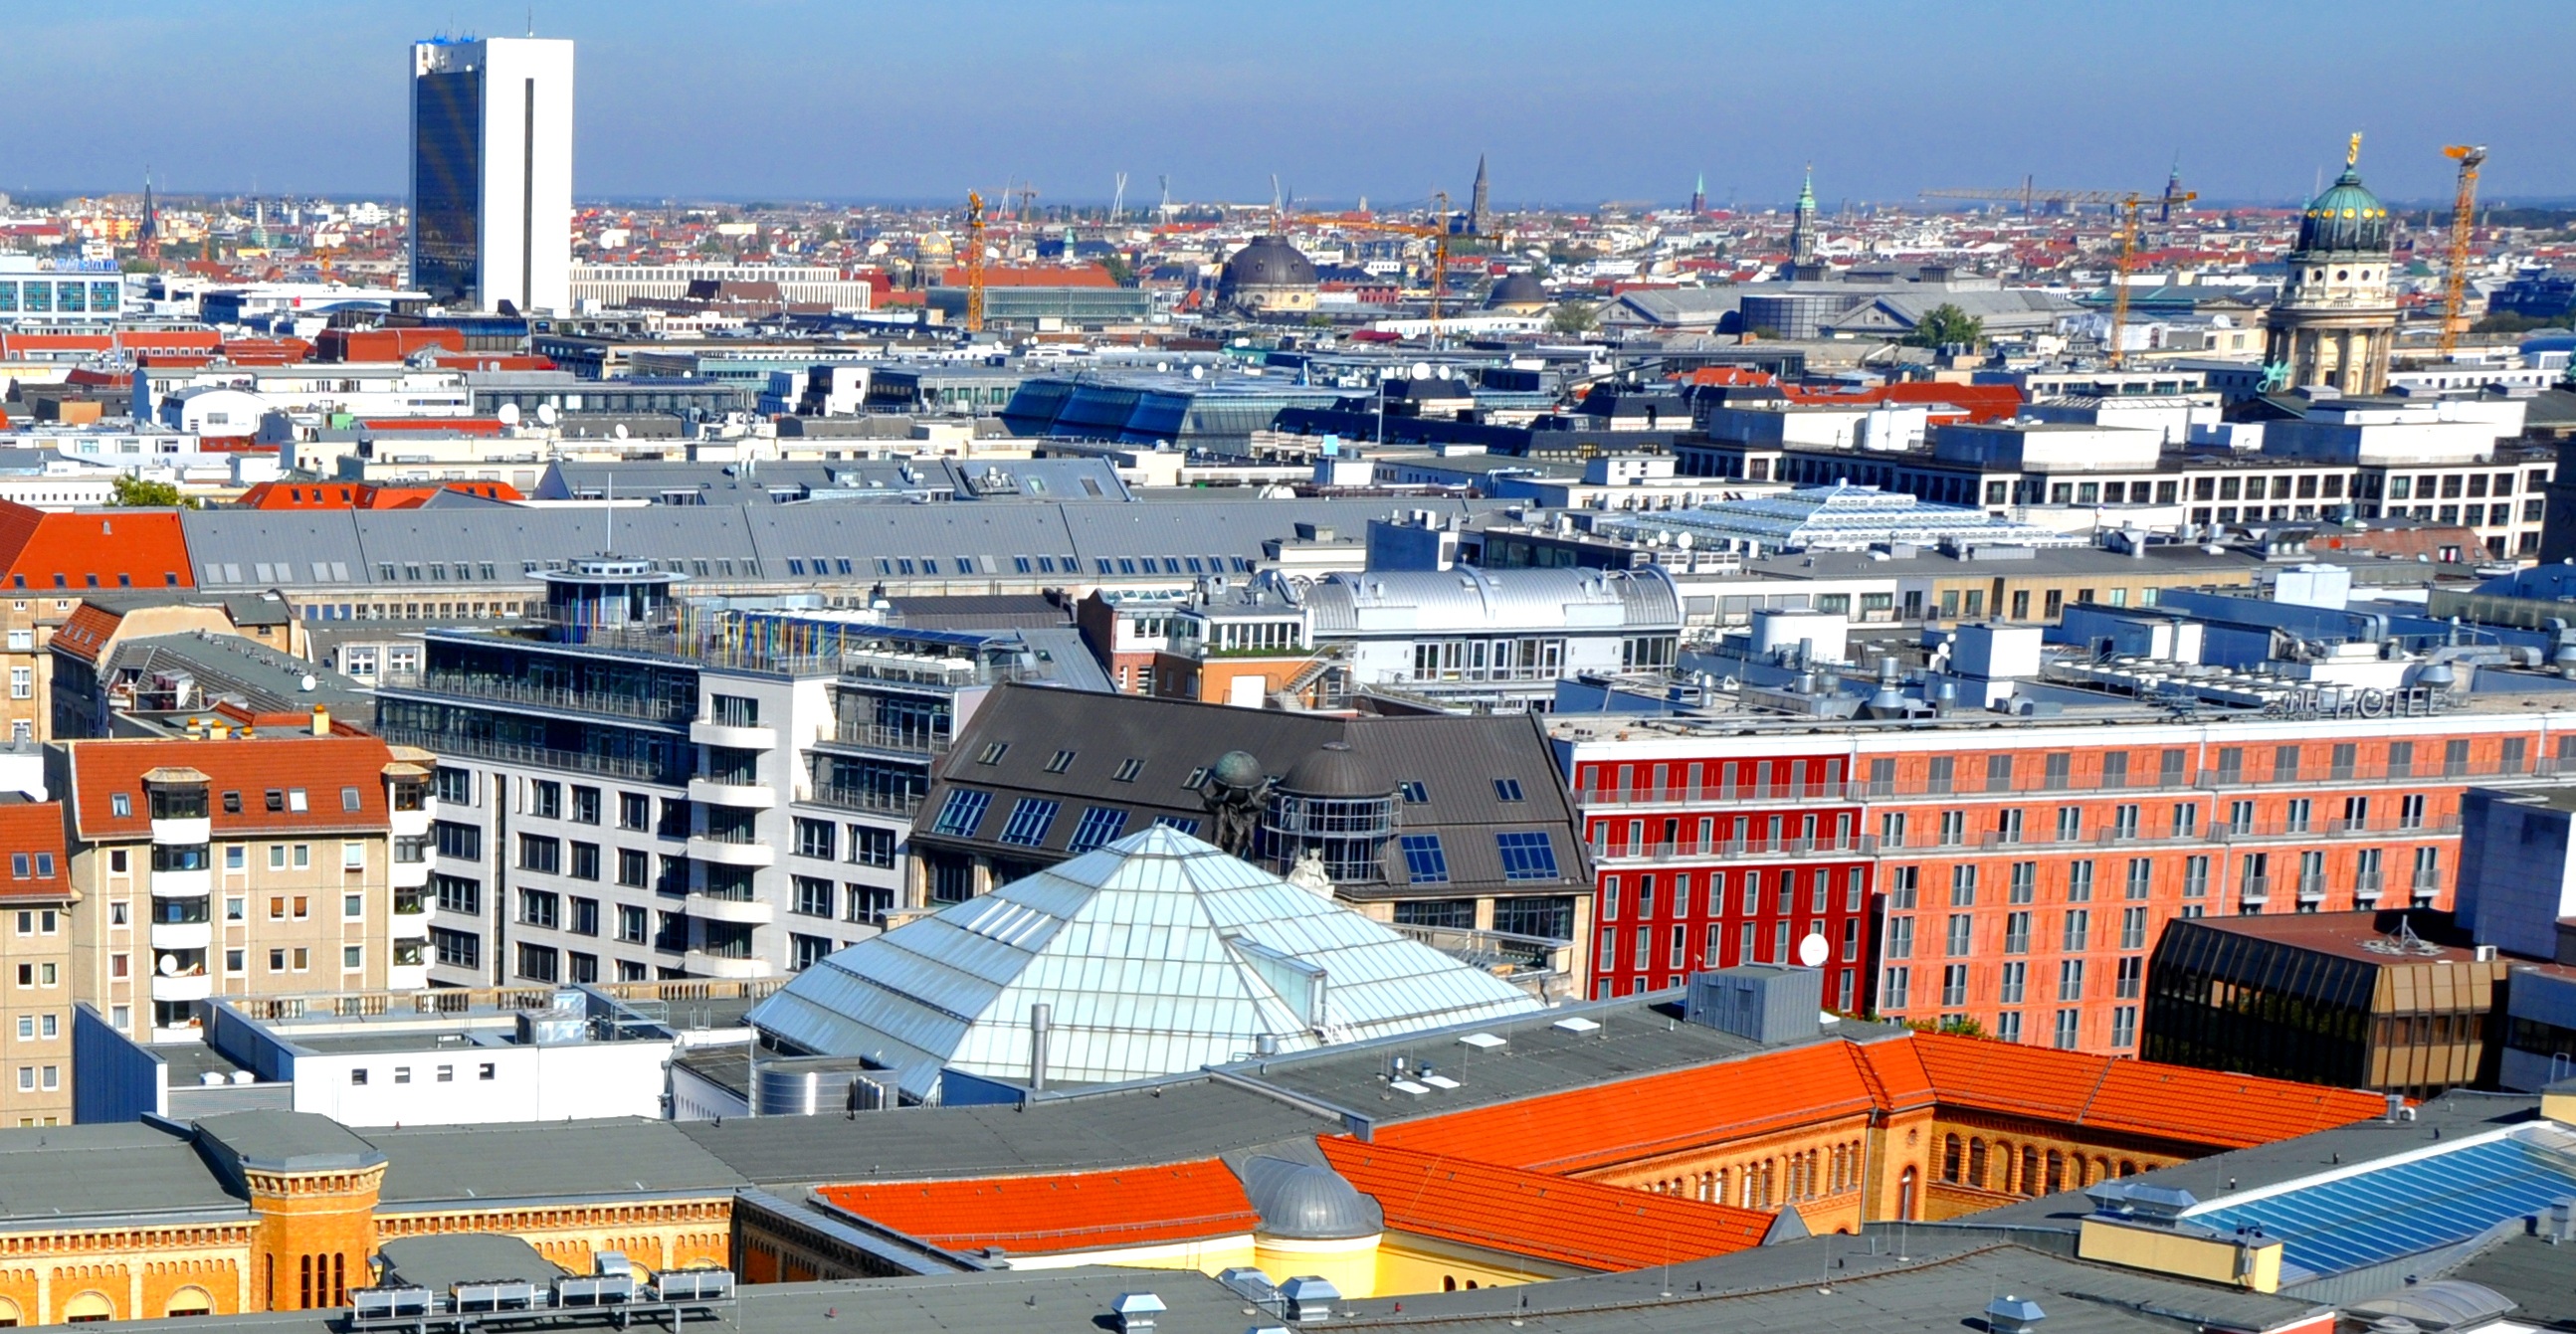
dock, skyline, city, skyscraper, cityscape, downtown, vehicle, harbor, port, capital, infrastructure, berlin, roofs, container ship